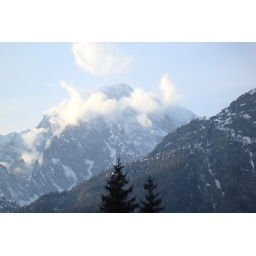
Courmayeur Ski Trip: clouds around a mountain top